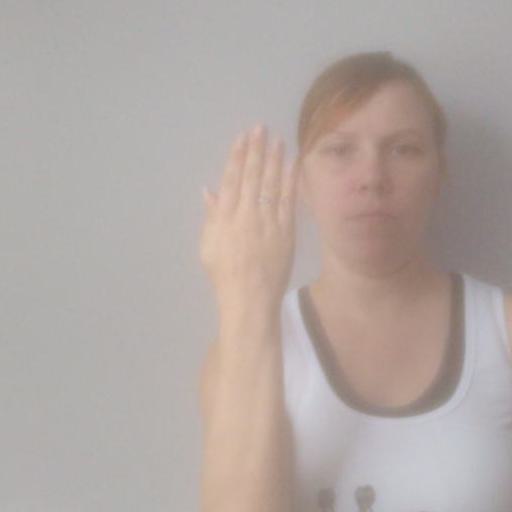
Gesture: stop_inverted